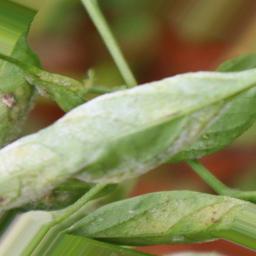
Label: powdery mildew